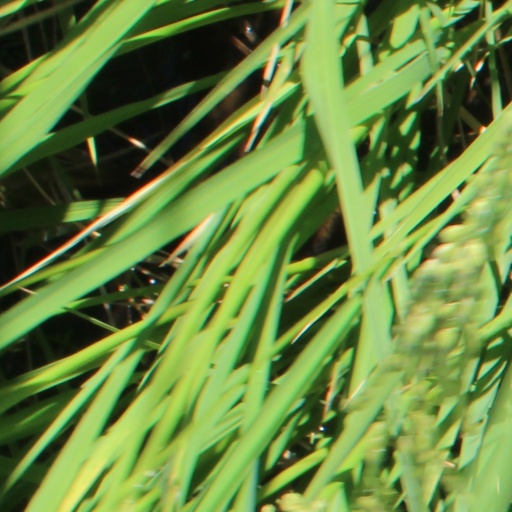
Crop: rice